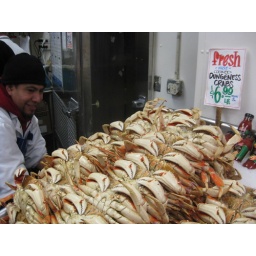
stacking crabs at Mutual Fish. The best fresh fish market in Seattle.